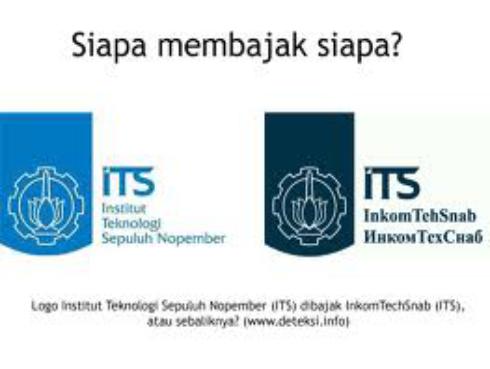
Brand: ITS-1
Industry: Transportation